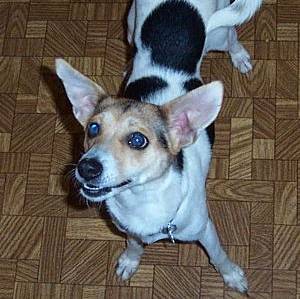
Label: dog